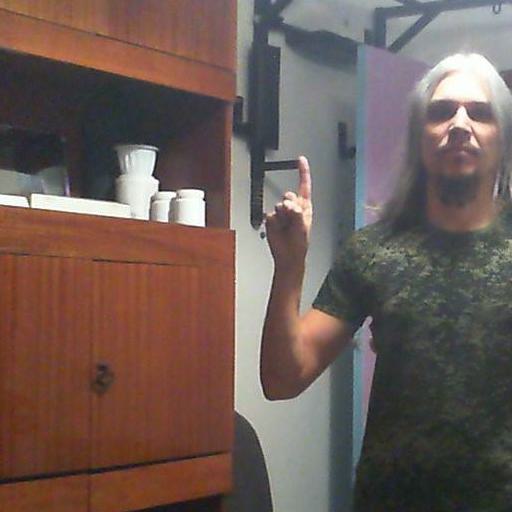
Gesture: one